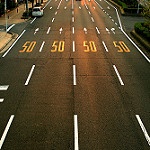
Scene: Outdoor